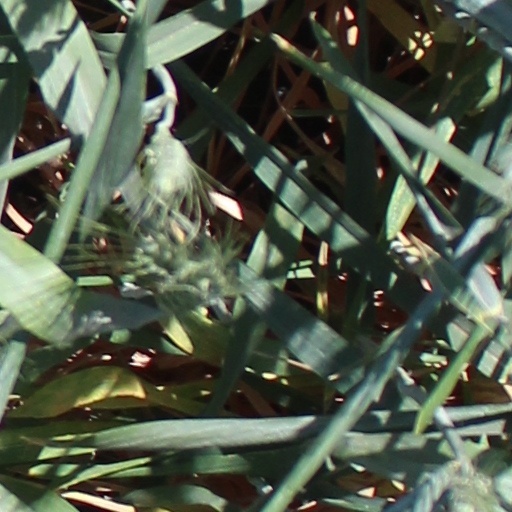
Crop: wheat